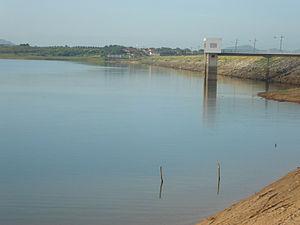
Pentecoste est une municipalité brésilienne de l’État du Ceará. En 2010, elle compte 35 412 habitants.